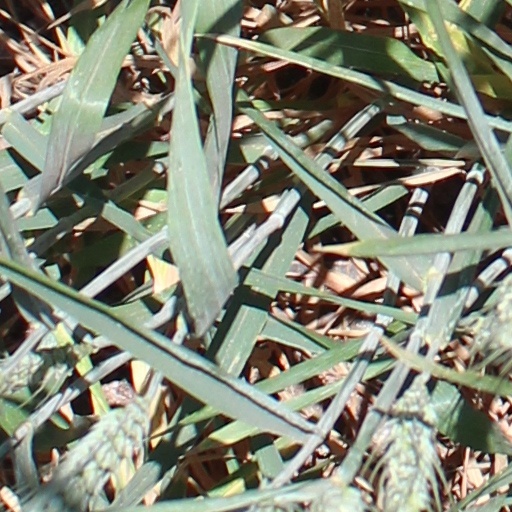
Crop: wheat